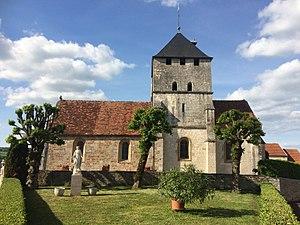
Eglise Saint-Sébastien de Champigny-lès-Langres.
Cet article recense les monuments historiques de la Haute-Marne, en France.